Austin Blair

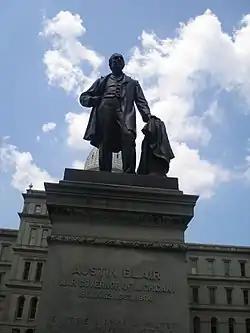
A statue of Austin Blair is located in front of the Michigan State Capitol building.

In his first inaugural address in January 1861, Blair recommended that the state offer its entire military resources to Lincoln for maintaining the supremacy of the U.S. Constitution. Within days of the outbreak of the American Civil War in April, Blair responded by calling for ten companies of volunteers. The legislature later retroactively authorized the Governor's quick actions, authorized a war loan of $1,000,000, and passed the Soldiers' Relief Law, requiring counties to provide relief to the families of soldiers. By mid-May, the first regiment of Michigan soldiers, under the command of Colonel O. B. Willcox had left to engage in the field of combat, and was the first western force to arrive at the seat of combat. The second regiment, under the command of Colonel Israel B. Richardson, soon followed.